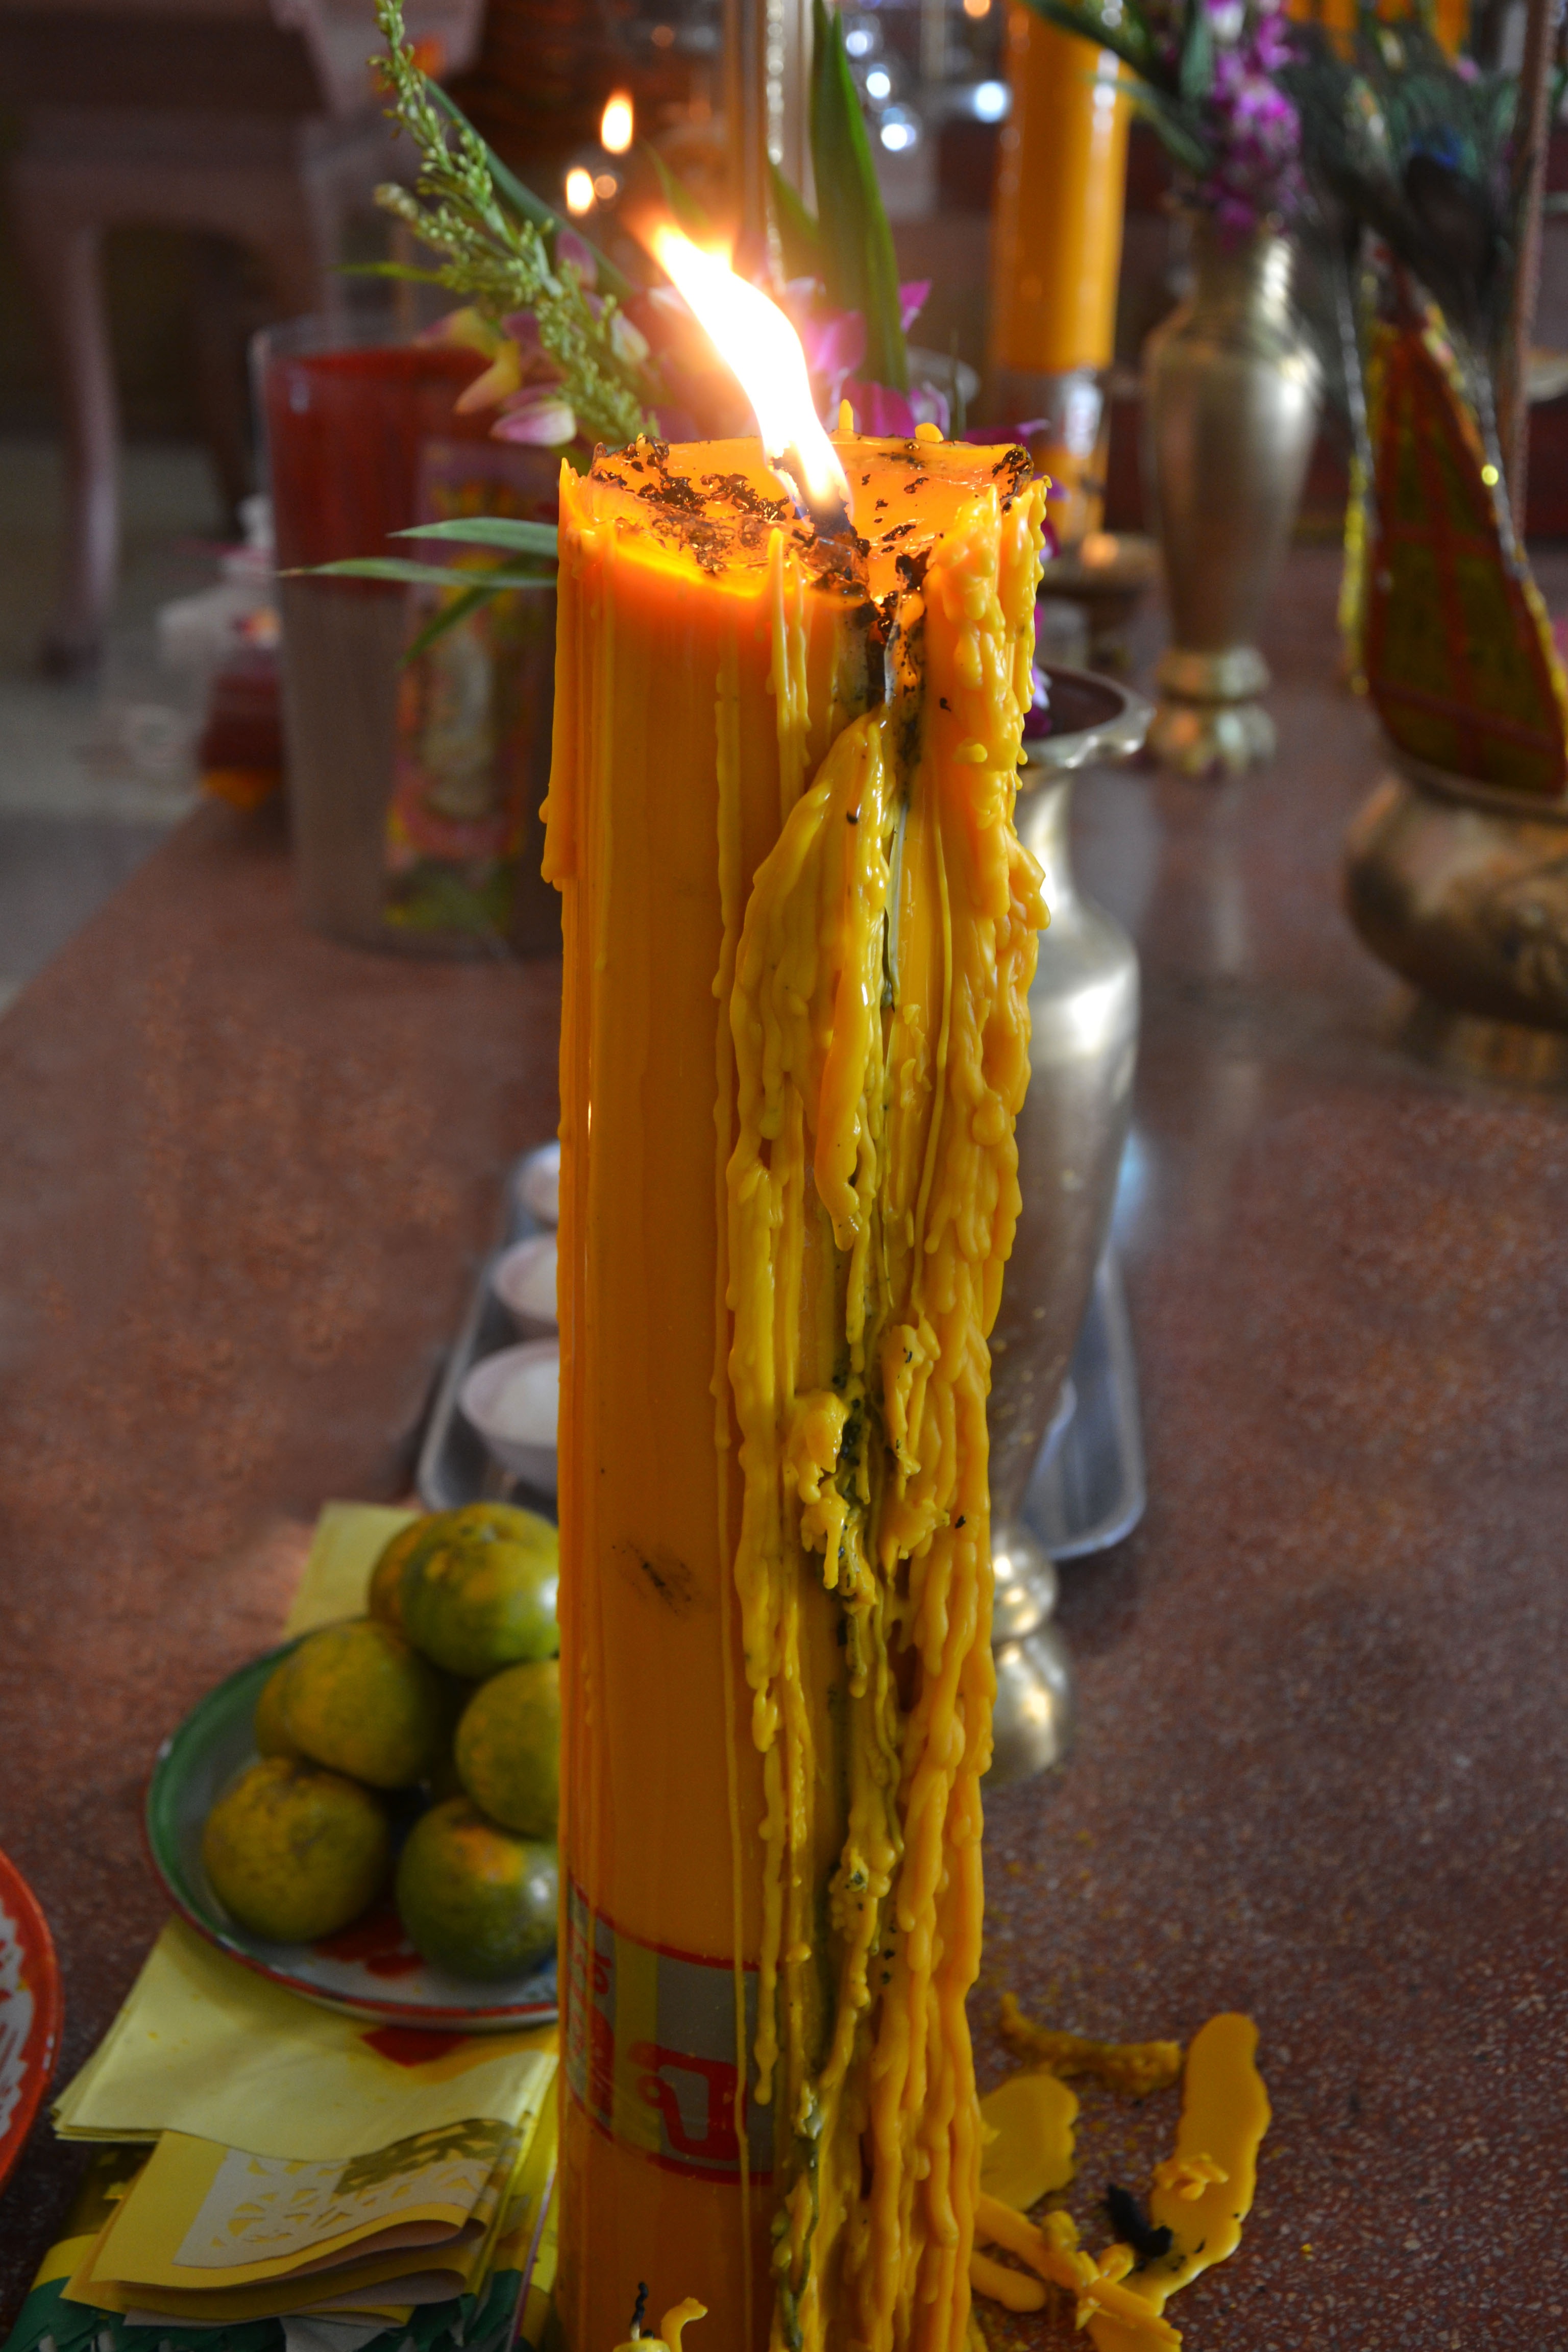
light, glowing, night, warm, flower, dark, celebration, decoration, orange, meal, food, golden, symbol, produce, shine, color, autumn, flame, fire, religion, romance, romantic, glow, church, yellow, candle, christmas, heat, festive, energy, illuminated, burn, religious, temple, burning, bright, hot, hope, tradition, shiny, birthday, candlelight, wax, christmas candles